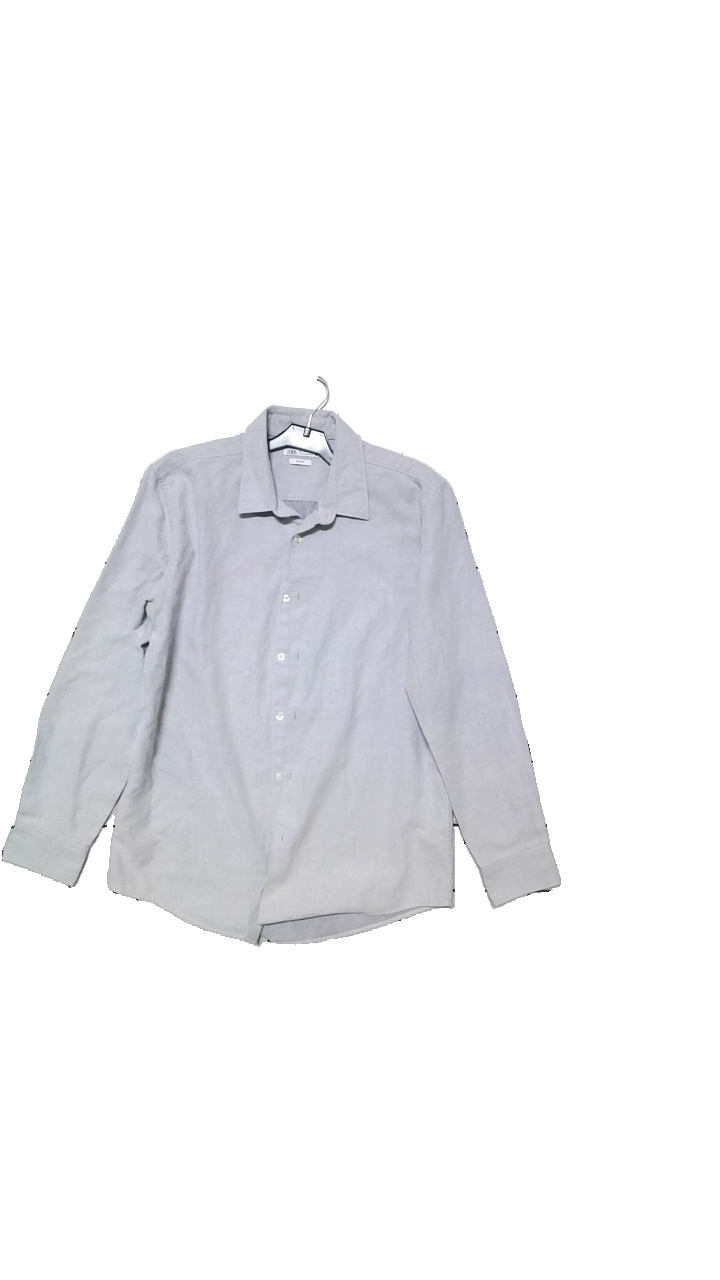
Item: Shirt (Men)
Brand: Zara
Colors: Grey
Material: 60% cotton, 40% polyester
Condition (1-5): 5
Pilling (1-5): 5
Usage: Reuse
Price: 50-100